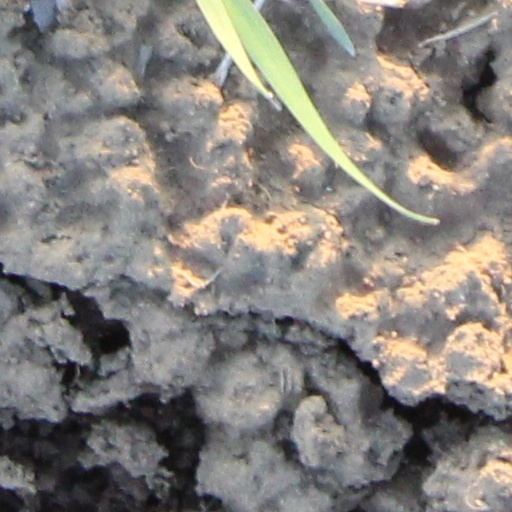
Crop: wheat